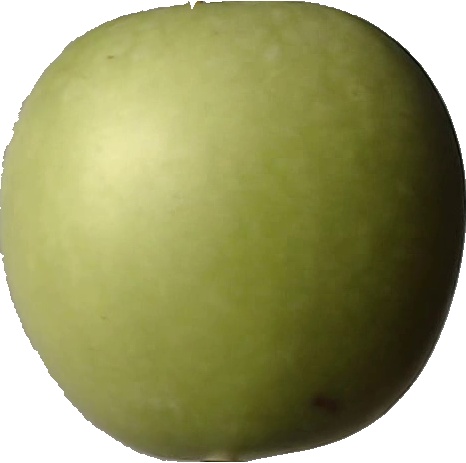
Label: apple_granny_smith_1